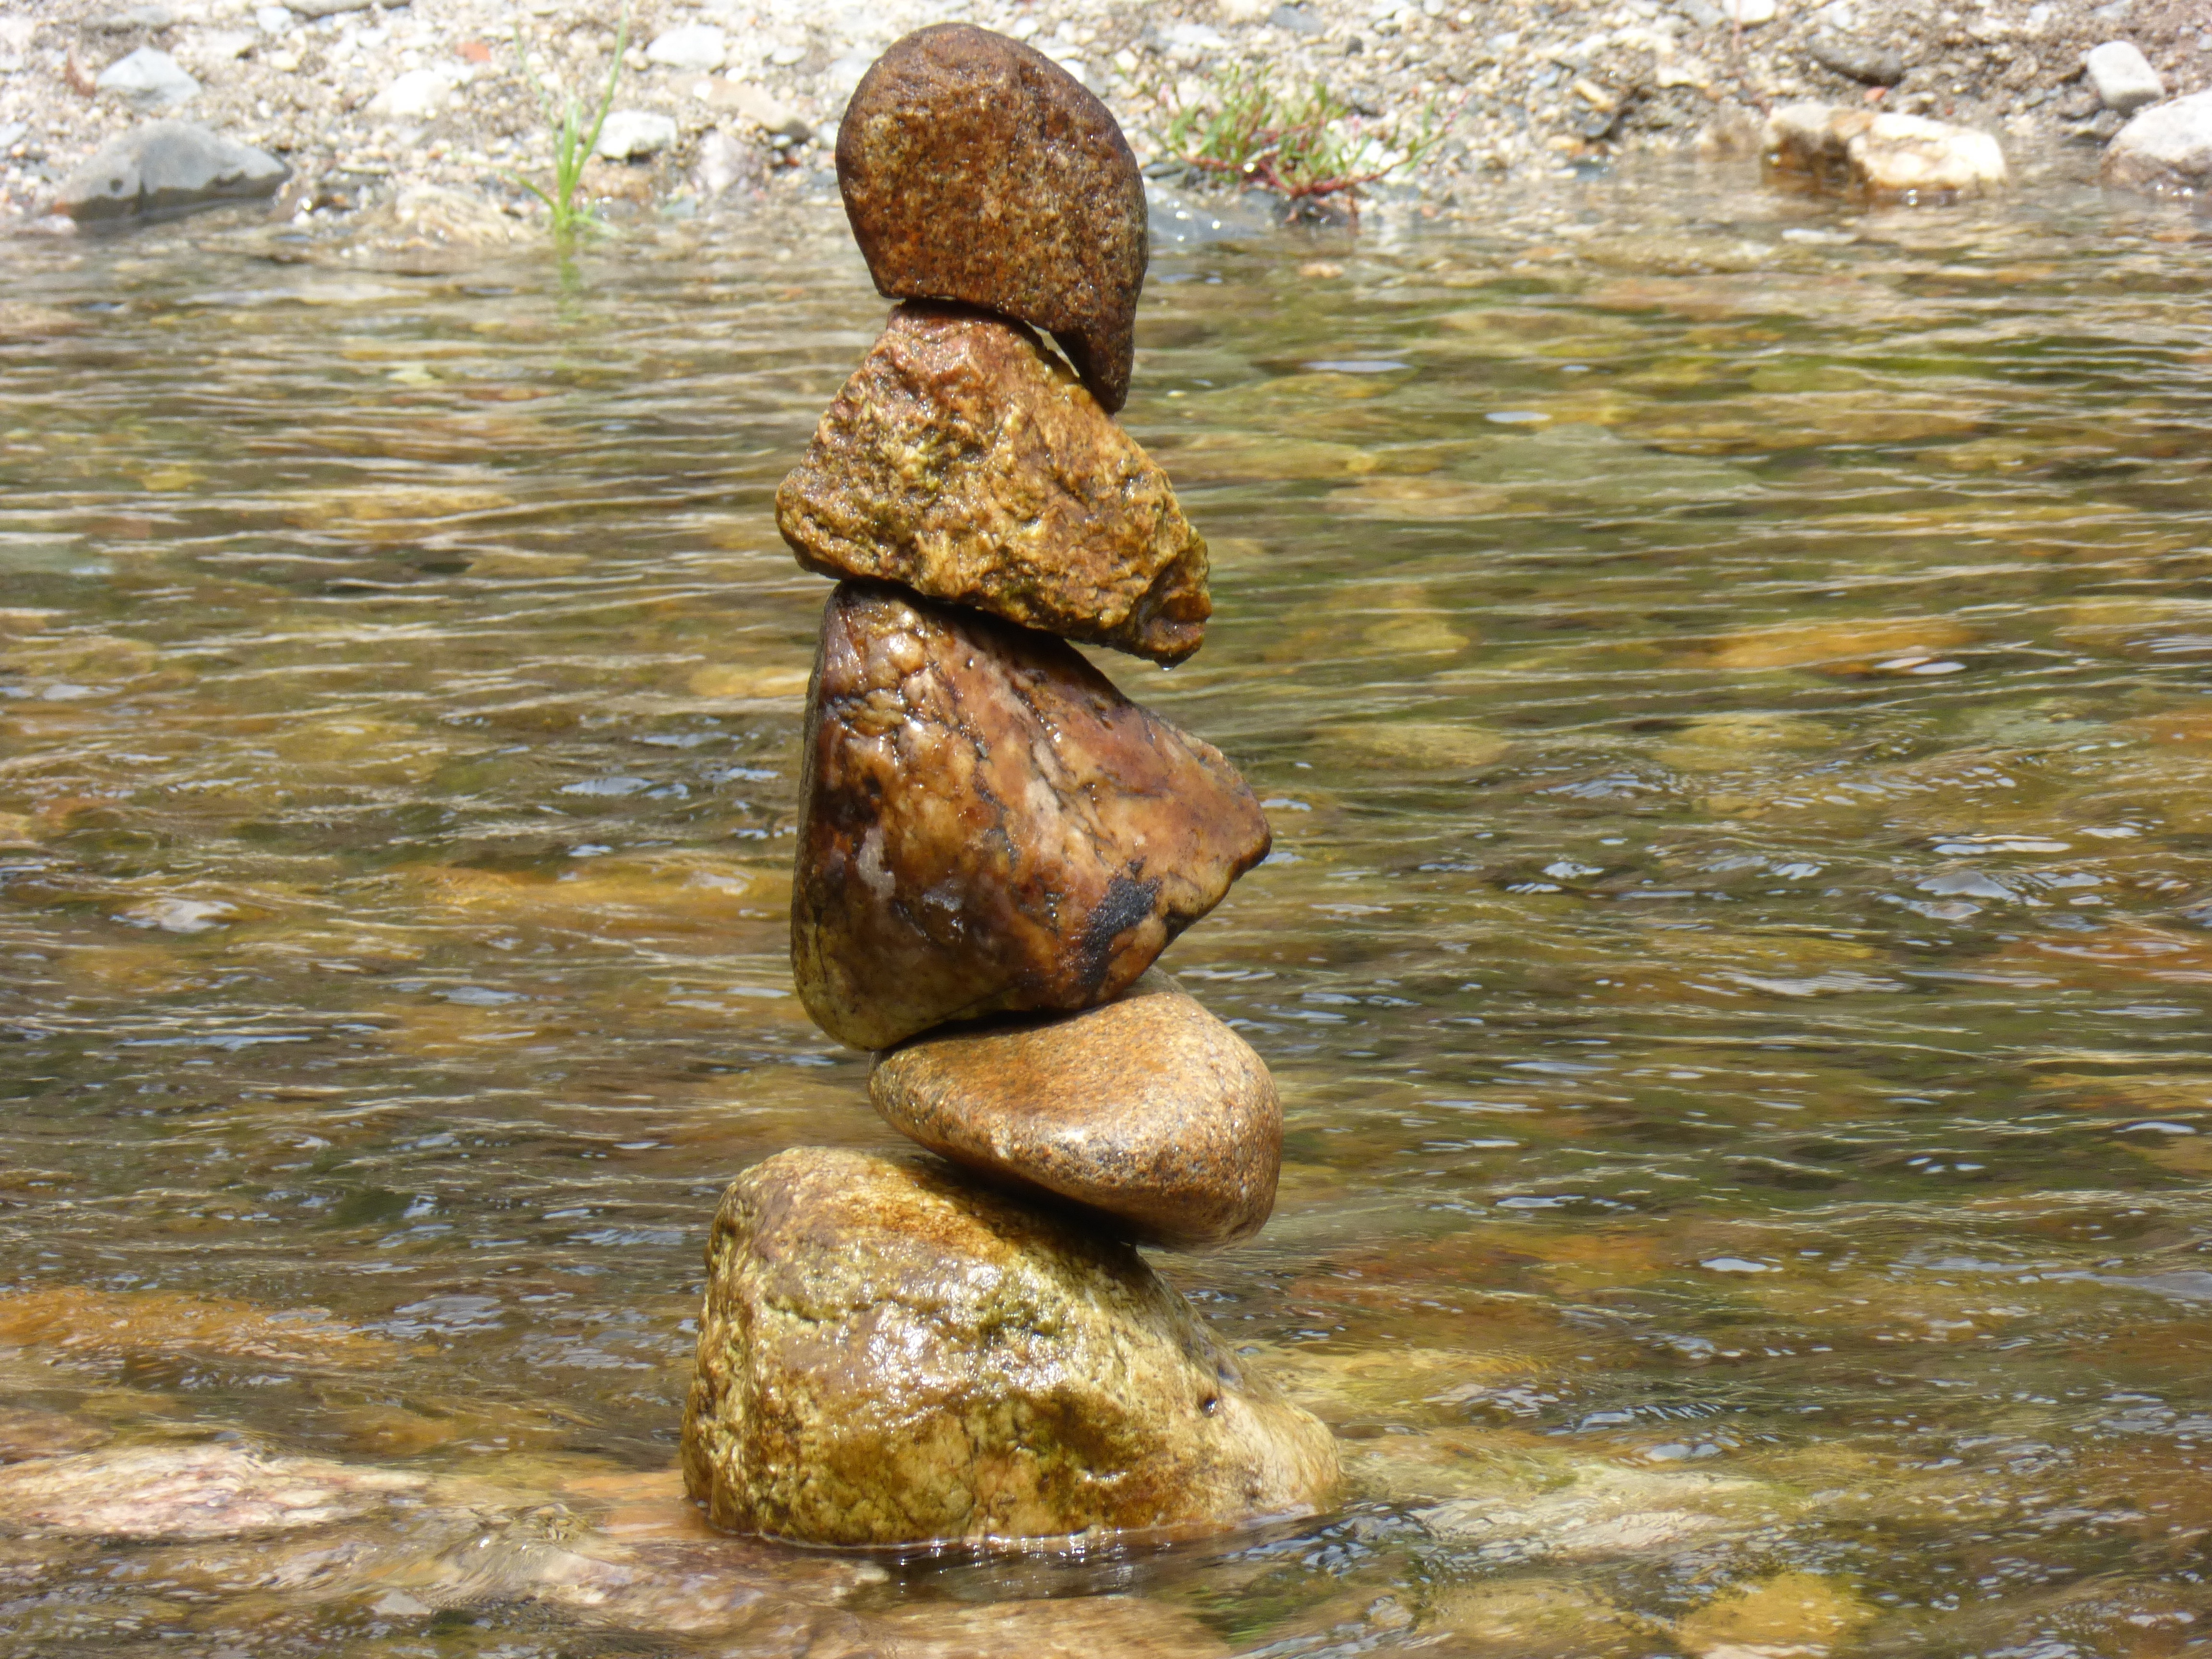
sea, water, rock, wood, river, summer, stream, material, body of water, geology, boulder, cairn, water feature